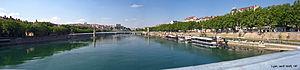
vue de Lyon depuis le pont Lafayette sur le Rhône
Lyon est une commune française située dans le sud-est de la France, au confluent du Rhône et de la Saône. Siège du conseil de la métropole de Lyon, elle est le chef-lieu de l'arrondissement de Lyon, de la circonscription départementale du Rhône et de la région Auvergne-Rhône-Alpes. Ses habitants sont appelés les Lyonnais.